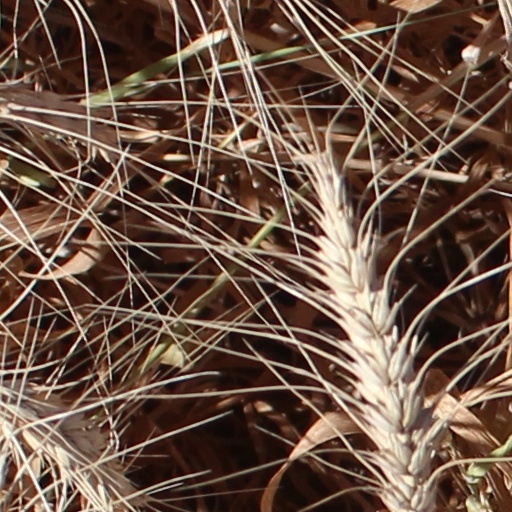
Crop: wheat